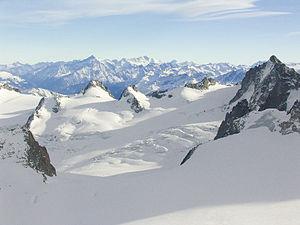
Vue depuis l’Aiguille du Midi. Chamonix-Mont-Blanc et la plupart des communes avoisinantes ambitionnent de faire classer le massif du Mont-Blanc comme «
Chamonix-Mont-Blanc, ou plus communément Chamonix, est une commune française située dans le département de la Haute-Savoie, en région Auvergne-Rhône-Alpes. La commune de Chamonix-Mont-Blanc recouvre du nord au sud seize villages ou hameaux : le Tour, Montroc, le Planet, Argentière, les Chosalets, la Joux, le Lavancher, les Tines, les Bois, les Praz de Chamonix, Chamonix-Mont-Blanc, les Pècles, les Mouilles, les Barrats, les Pélerins, les Gaillands, les Bossons.